James Grimston, 2nd Viscount Grimston

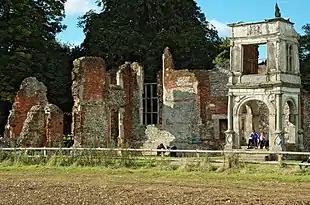
Old Gorhambury House

Grimston was the eldest surviving son of William Grimston, 1st Viscount Grimston, and Jean Cooke.